Defending Jacob (miniseries)

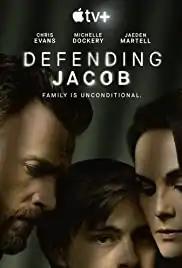

Defending Jacob is an American murder-mystery legal drama miniseries, based on the 2012 novel of the same name by William Landay, produced by Apple TV+. The series was created and written by Mark Bomback and directed by Morten Tyldum. It stars Chris Evans, Michelle Dockery, Jaeden Martell, Cherry Jones, Pablo Schreiber, Betty Gabriel, Sakina Jaffrey and J.K. Simmons. It premiered on April 24, 2020, and concluded on May 29, 2020.